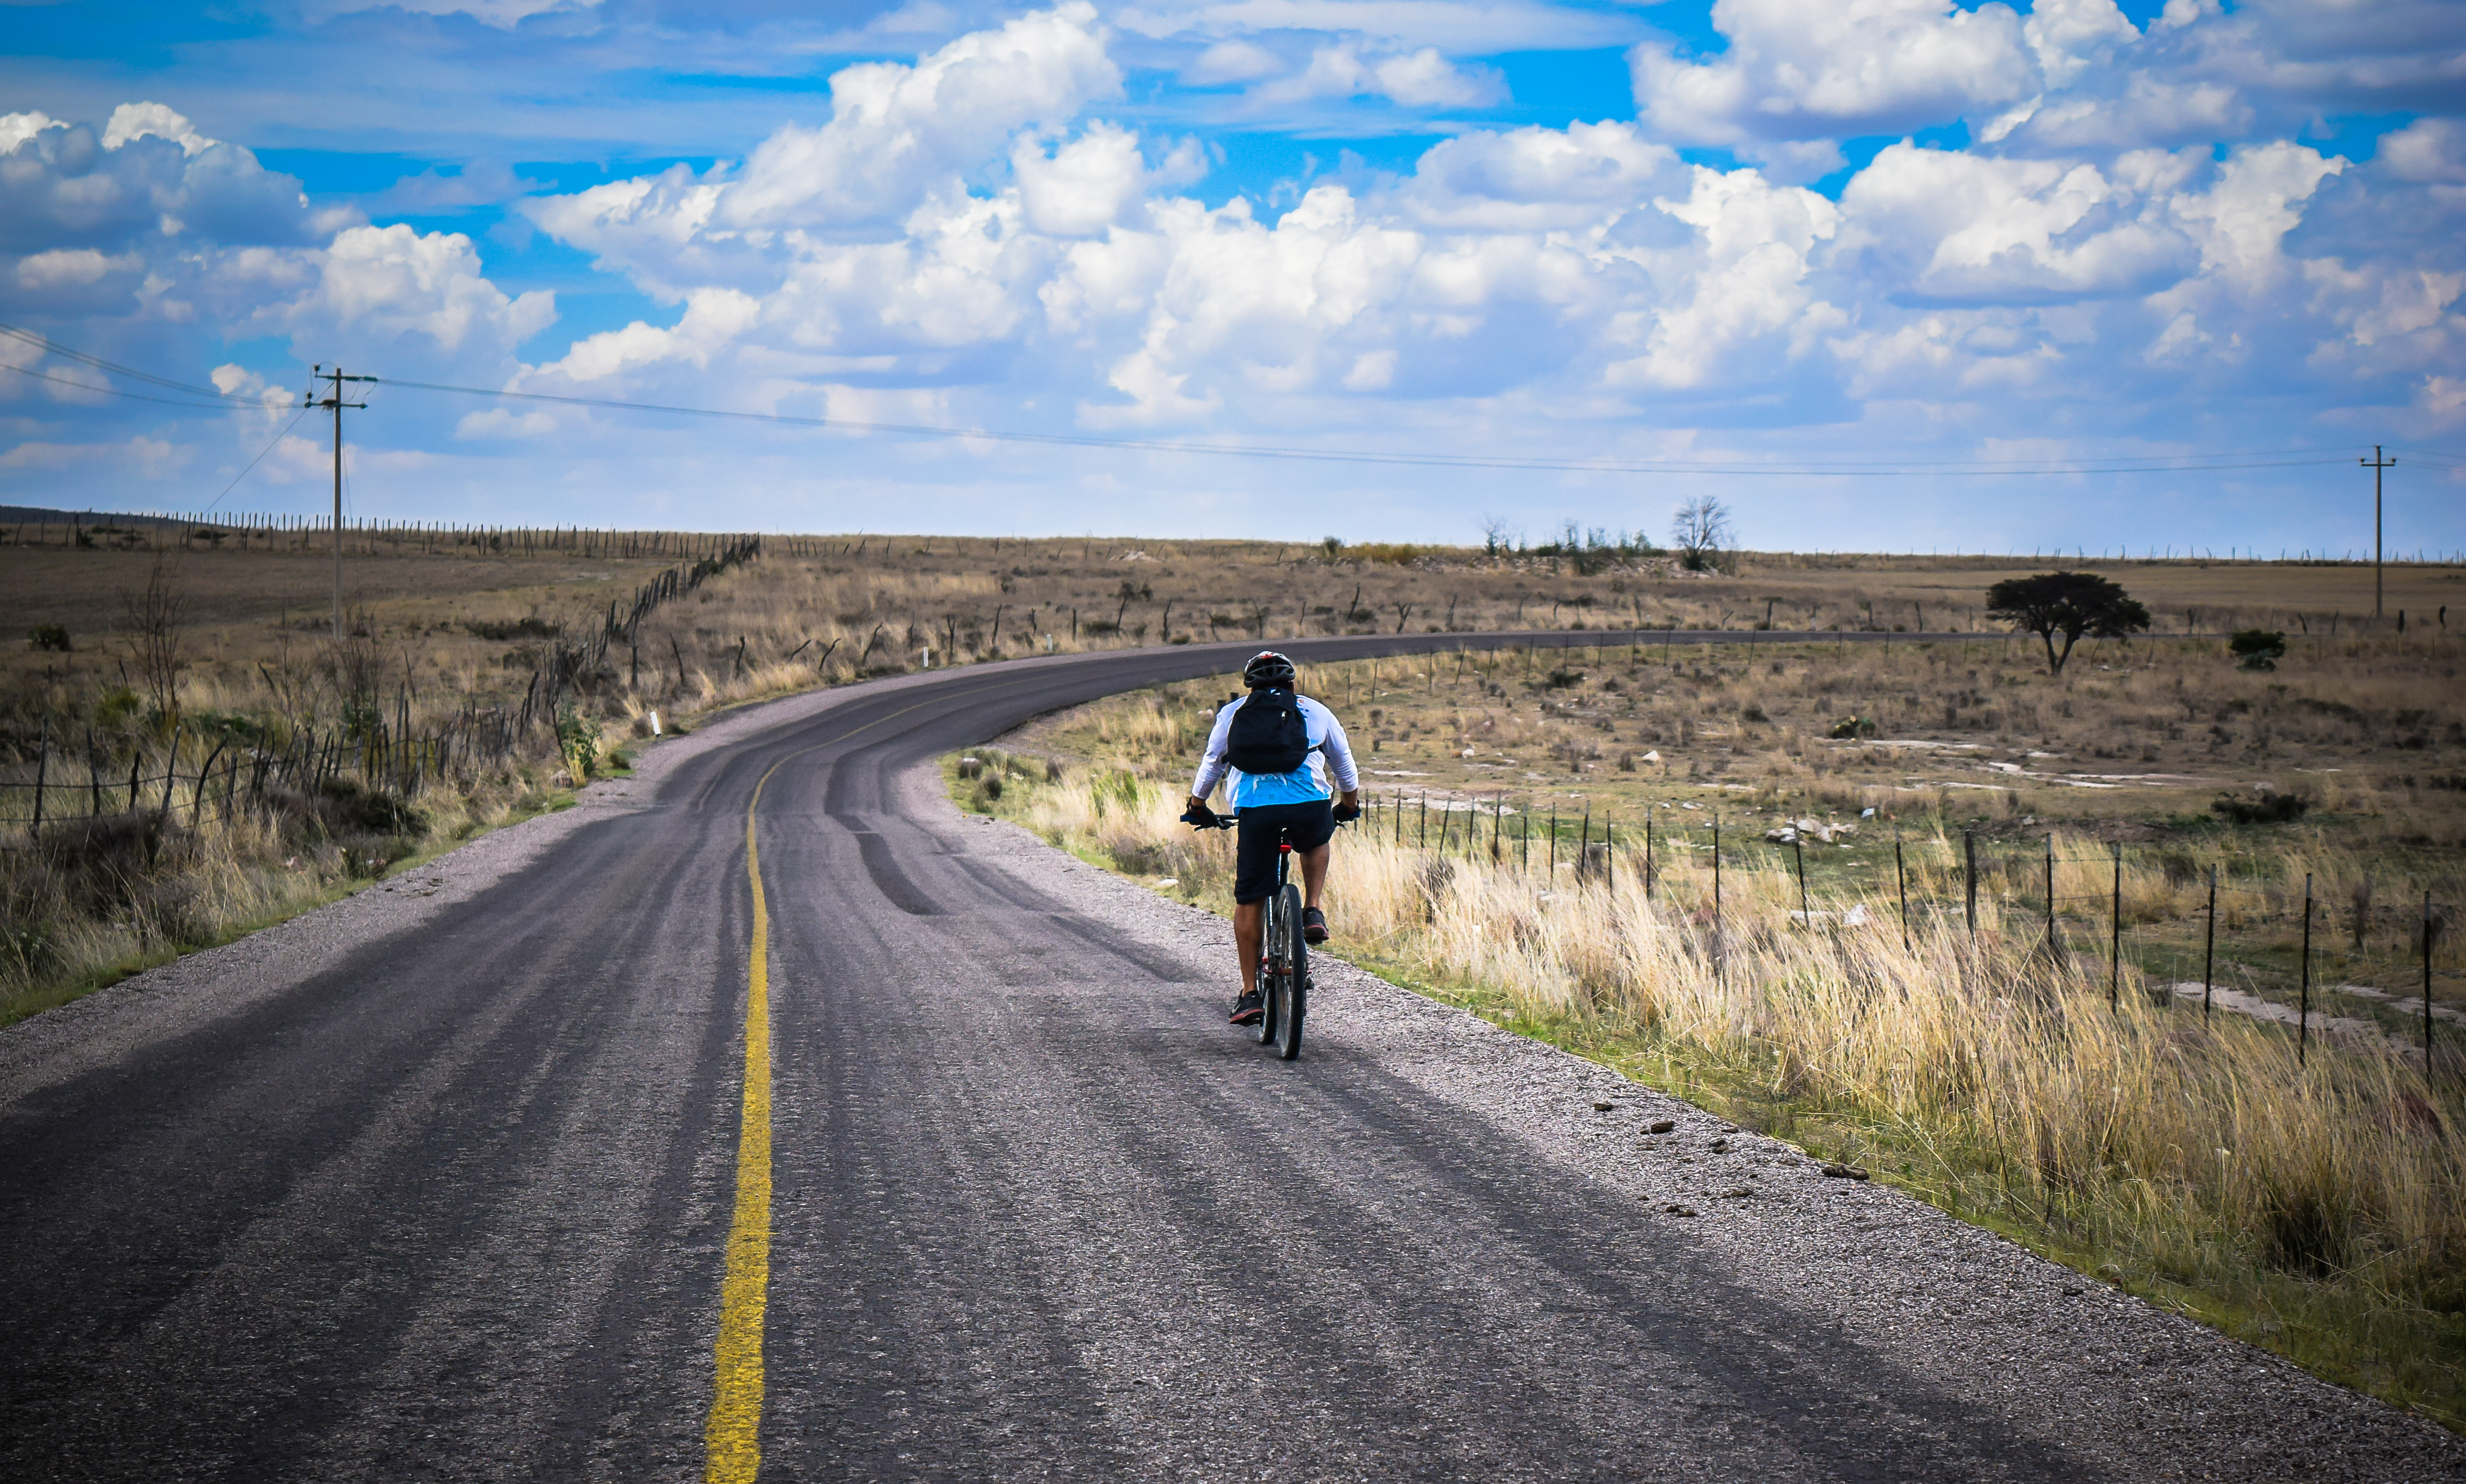
mtb, road, sky, cloud, path, infrastructure, lane, mountainous landforms, horizon, road trip, grassland, hill, road surface, meteorological phenomenon, asphalt, ecoregion, car, tree, landscape, highway, prairie, mountain, highland, rural area, steppe, plain, badlands, shoulder, grass, fell, dirt road, cycling, travel, trail